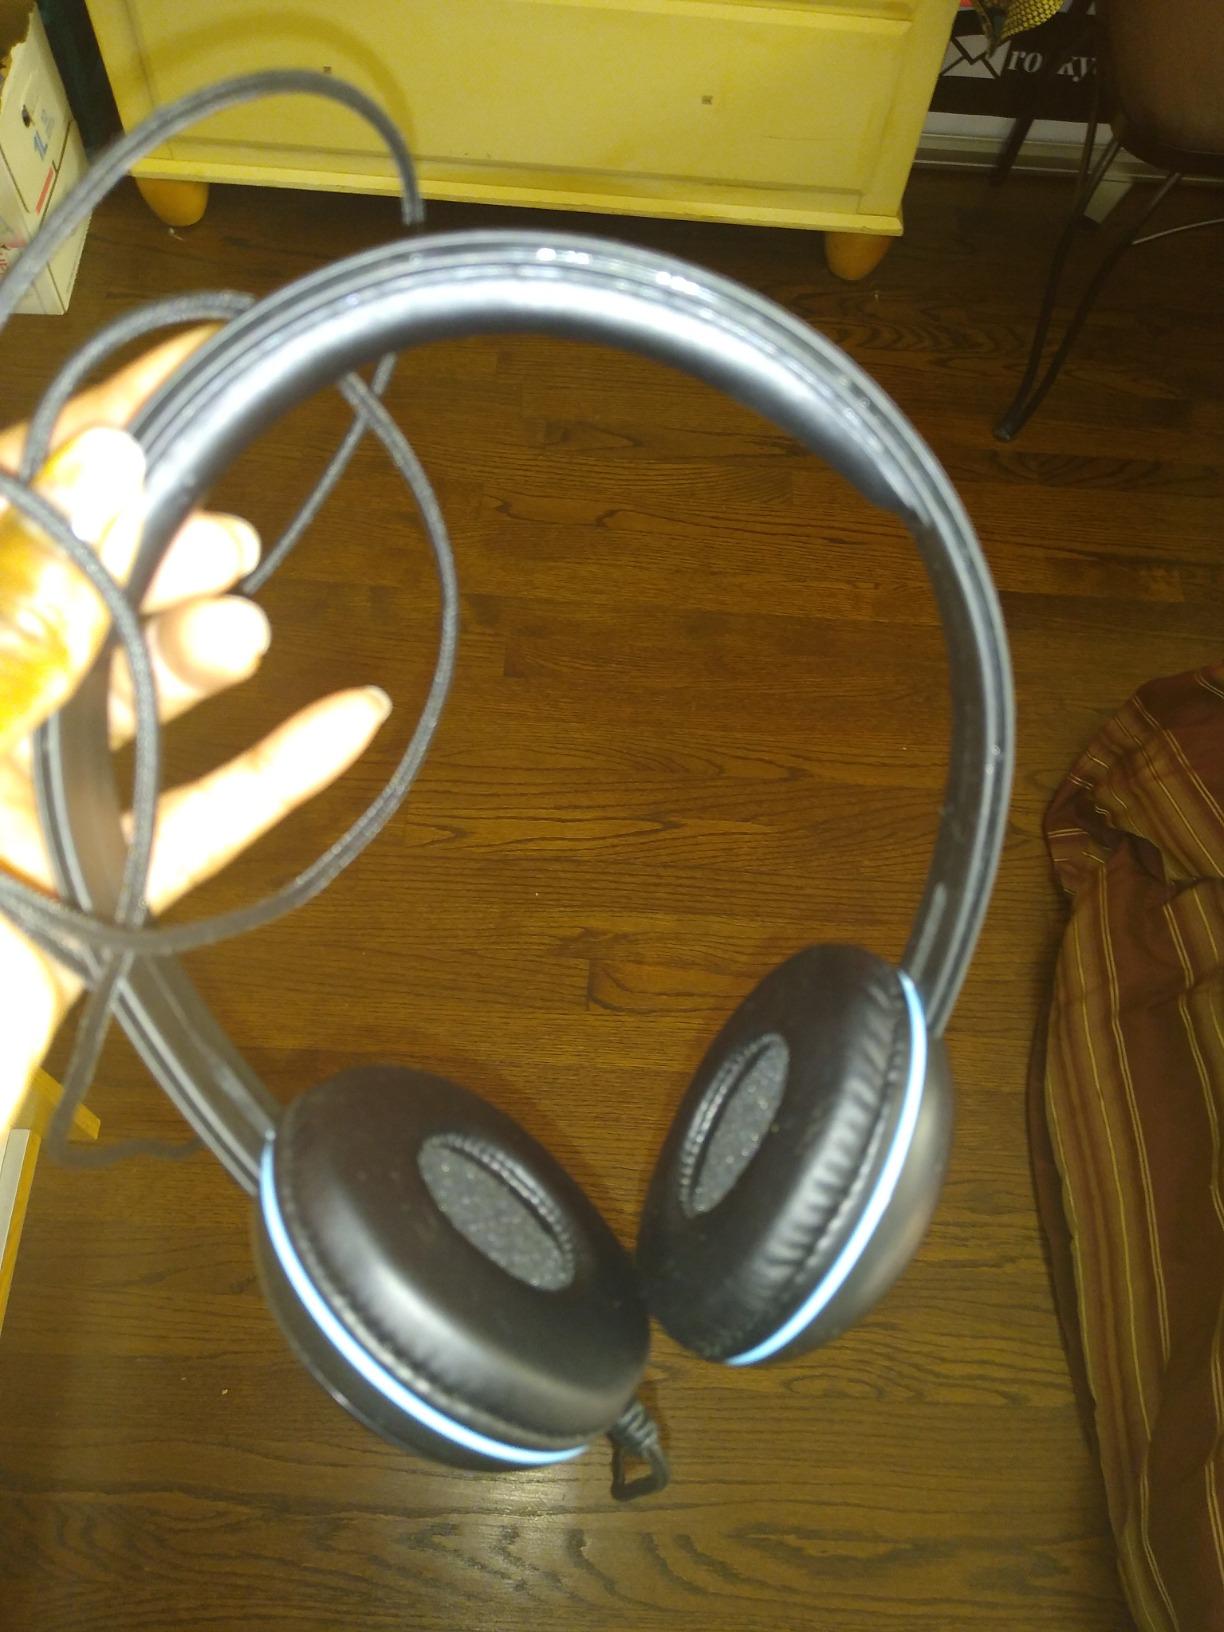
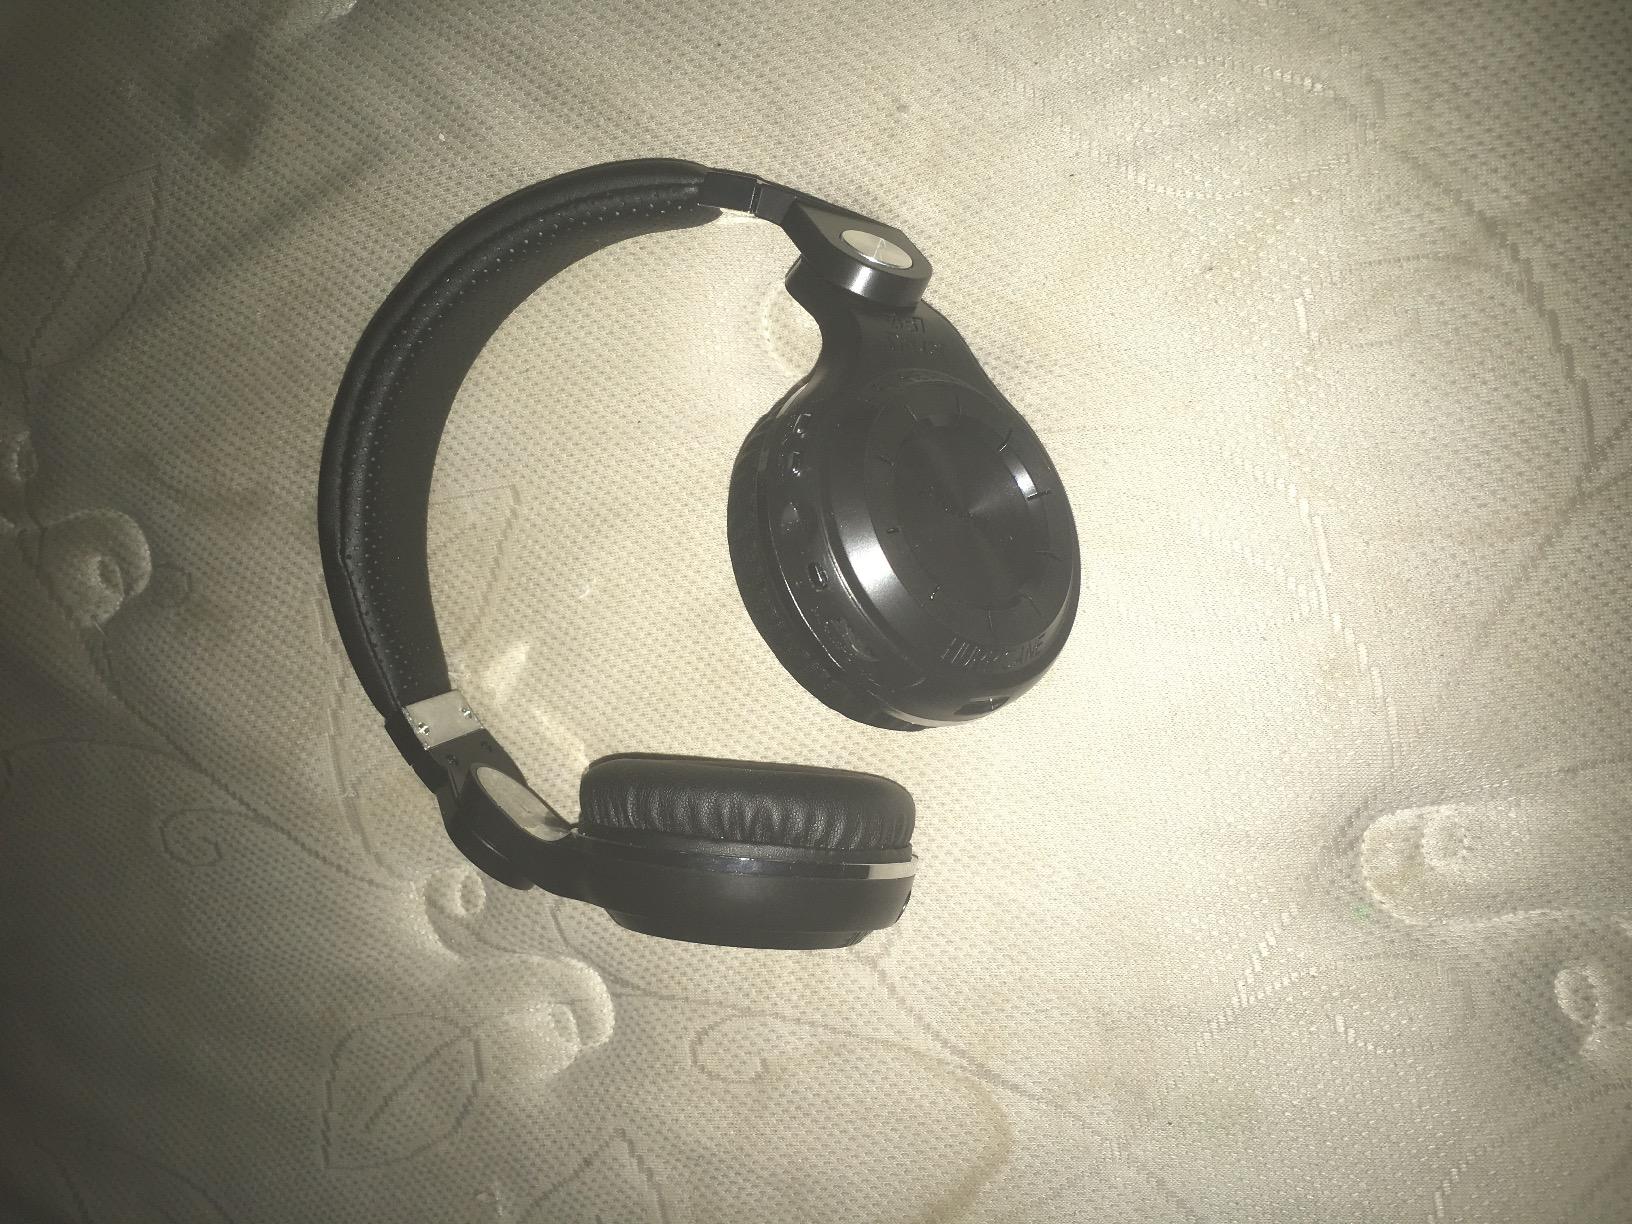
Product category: headphones
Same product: no